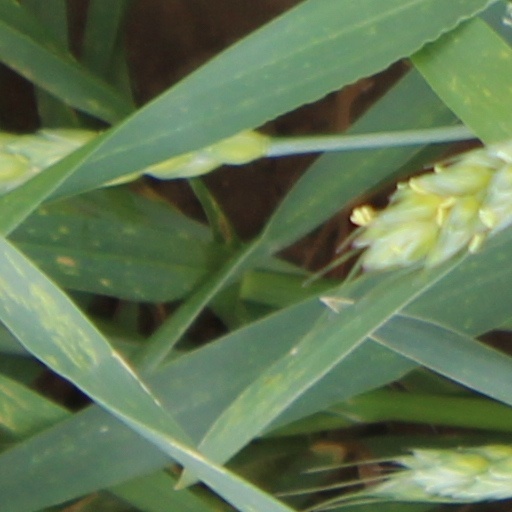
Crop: wheat